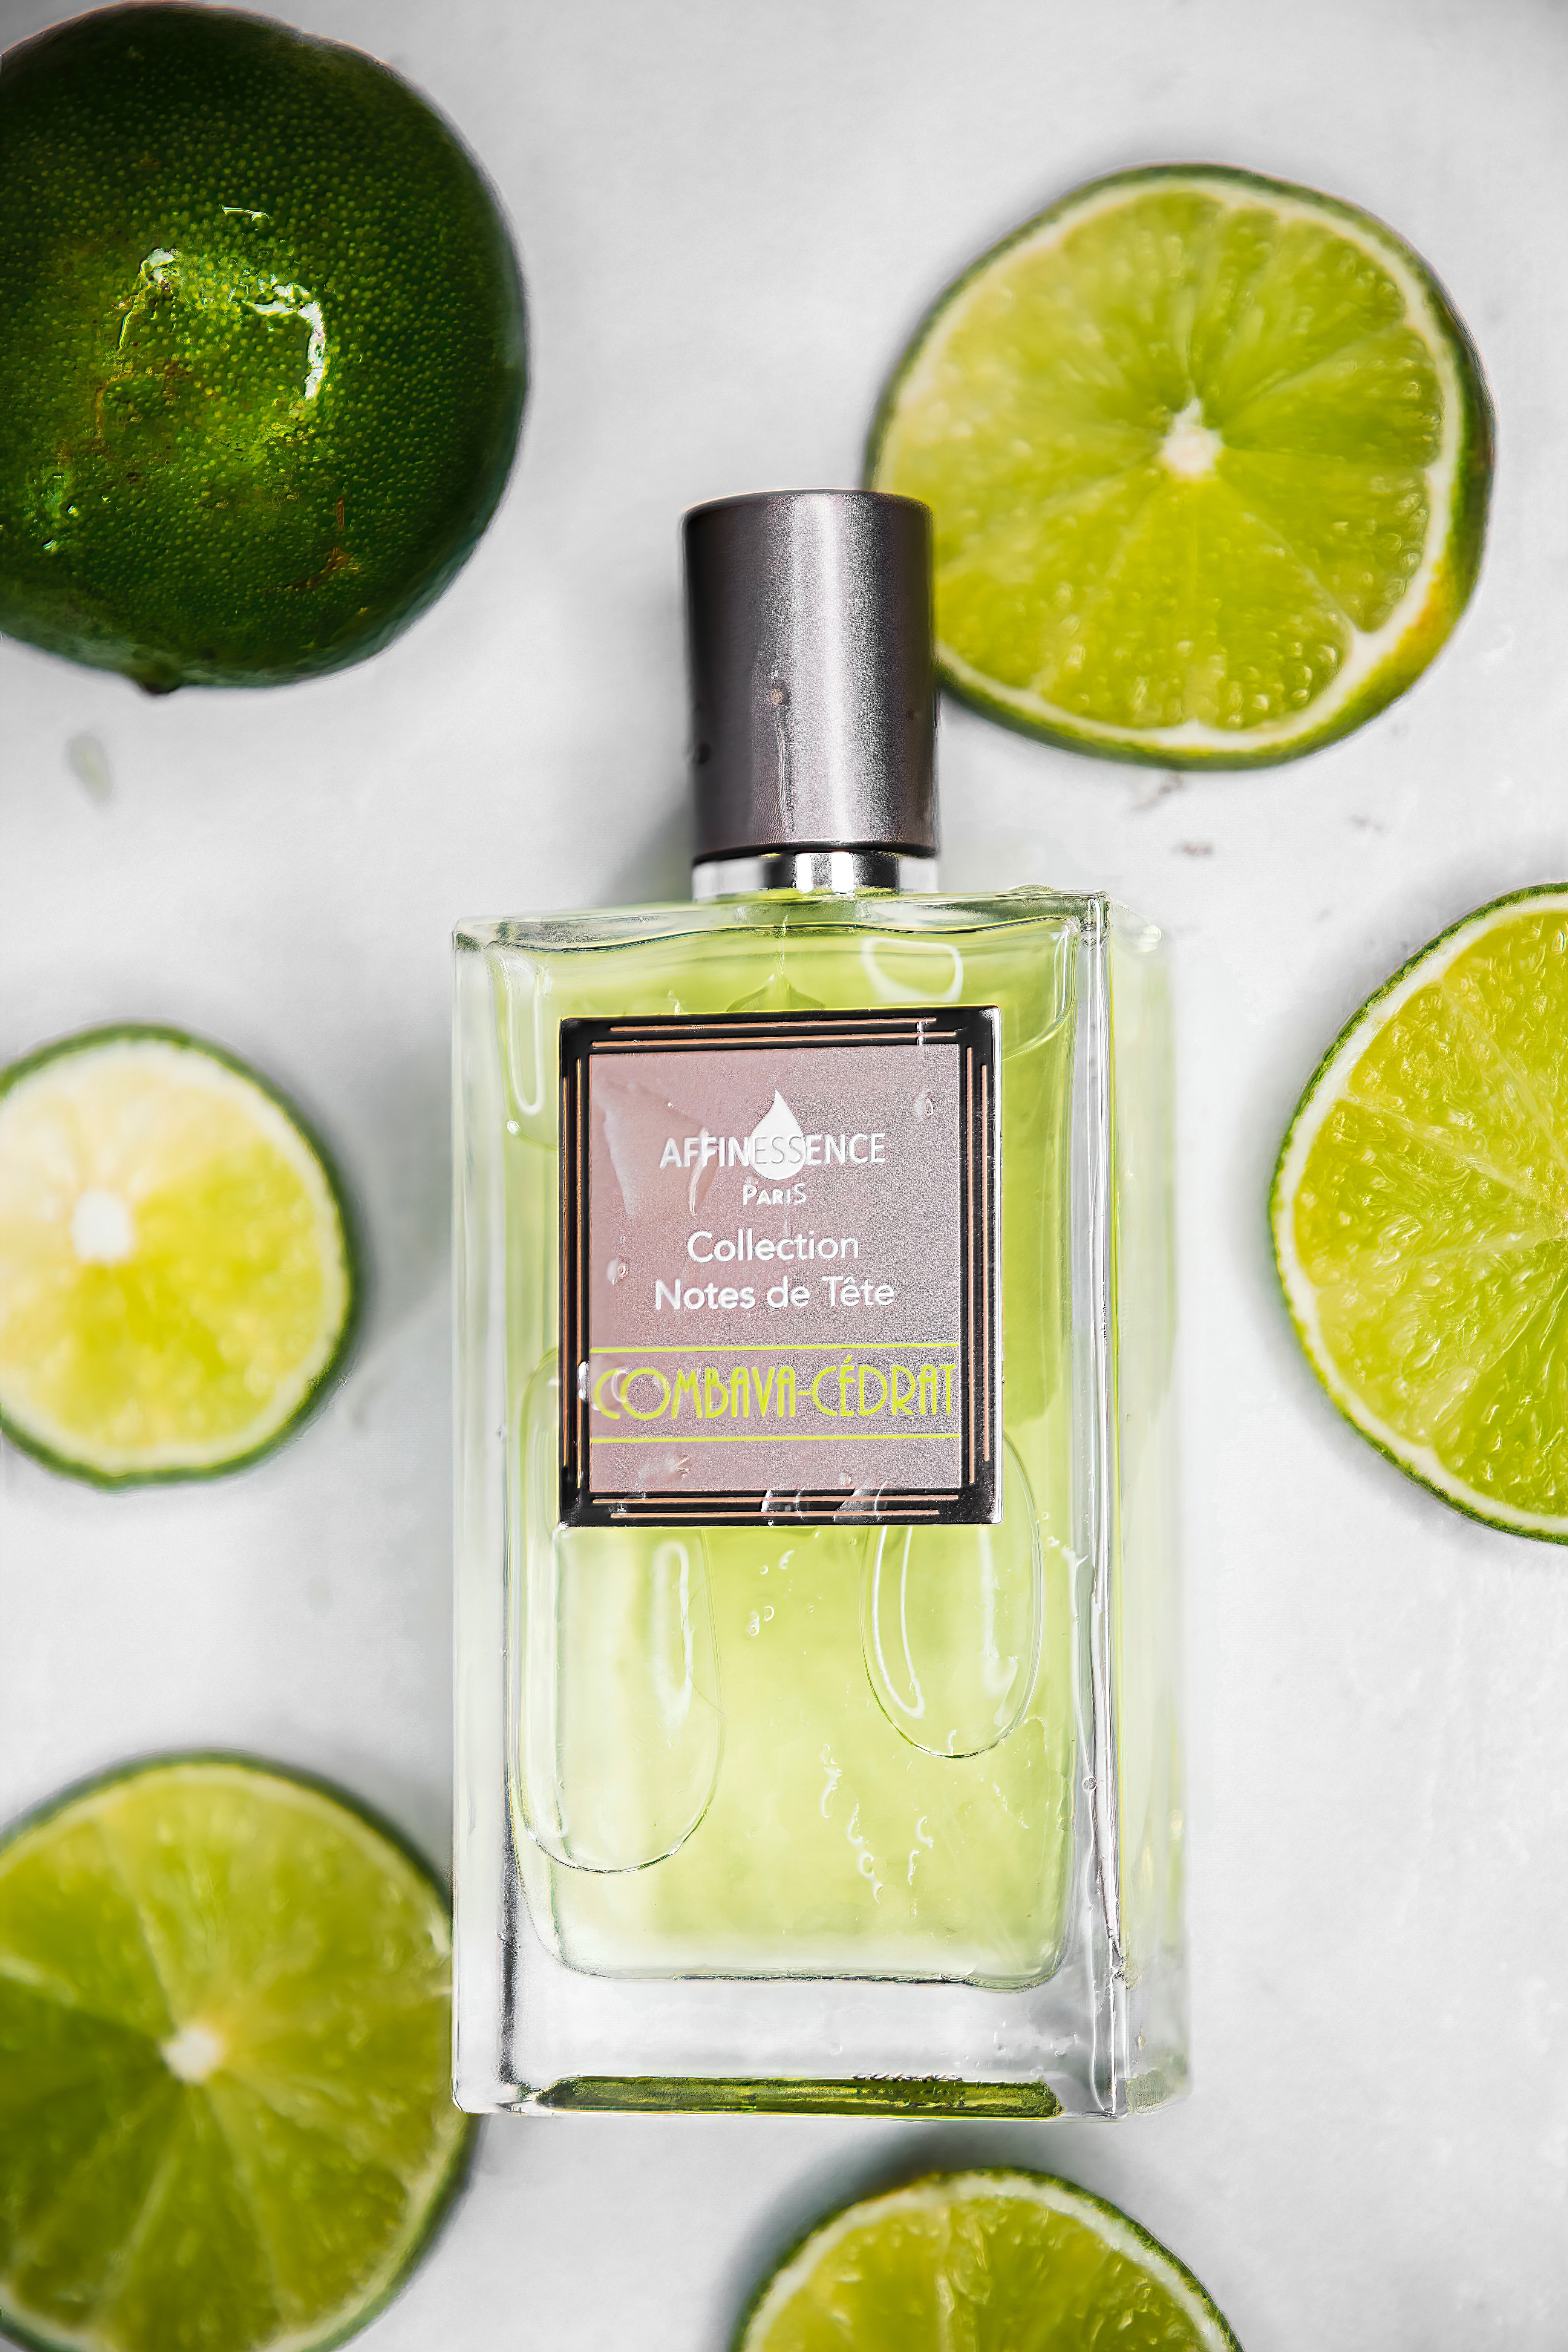
natural, bottle, liquid, green, product, ingredient, plant, fluid, fruit, citrus, drink, cosmetics, sweet lemon, meyer lemon, persian lime, alcoholic beverage, lime, solution, key lime, lemon, citric acid, bottle cap, Solvent, tableware, rangpur, food, natural foods, distilled beverage, kaffir lime, glass, glass bottle, liqueur, drinkware, chemical compound, lemon peel, cocktail, still life photography, personal care, paint, circle, rectangle, perfume, annual plant, garnish, classic cocktail, superfood, citron, peach, alcohol, produce